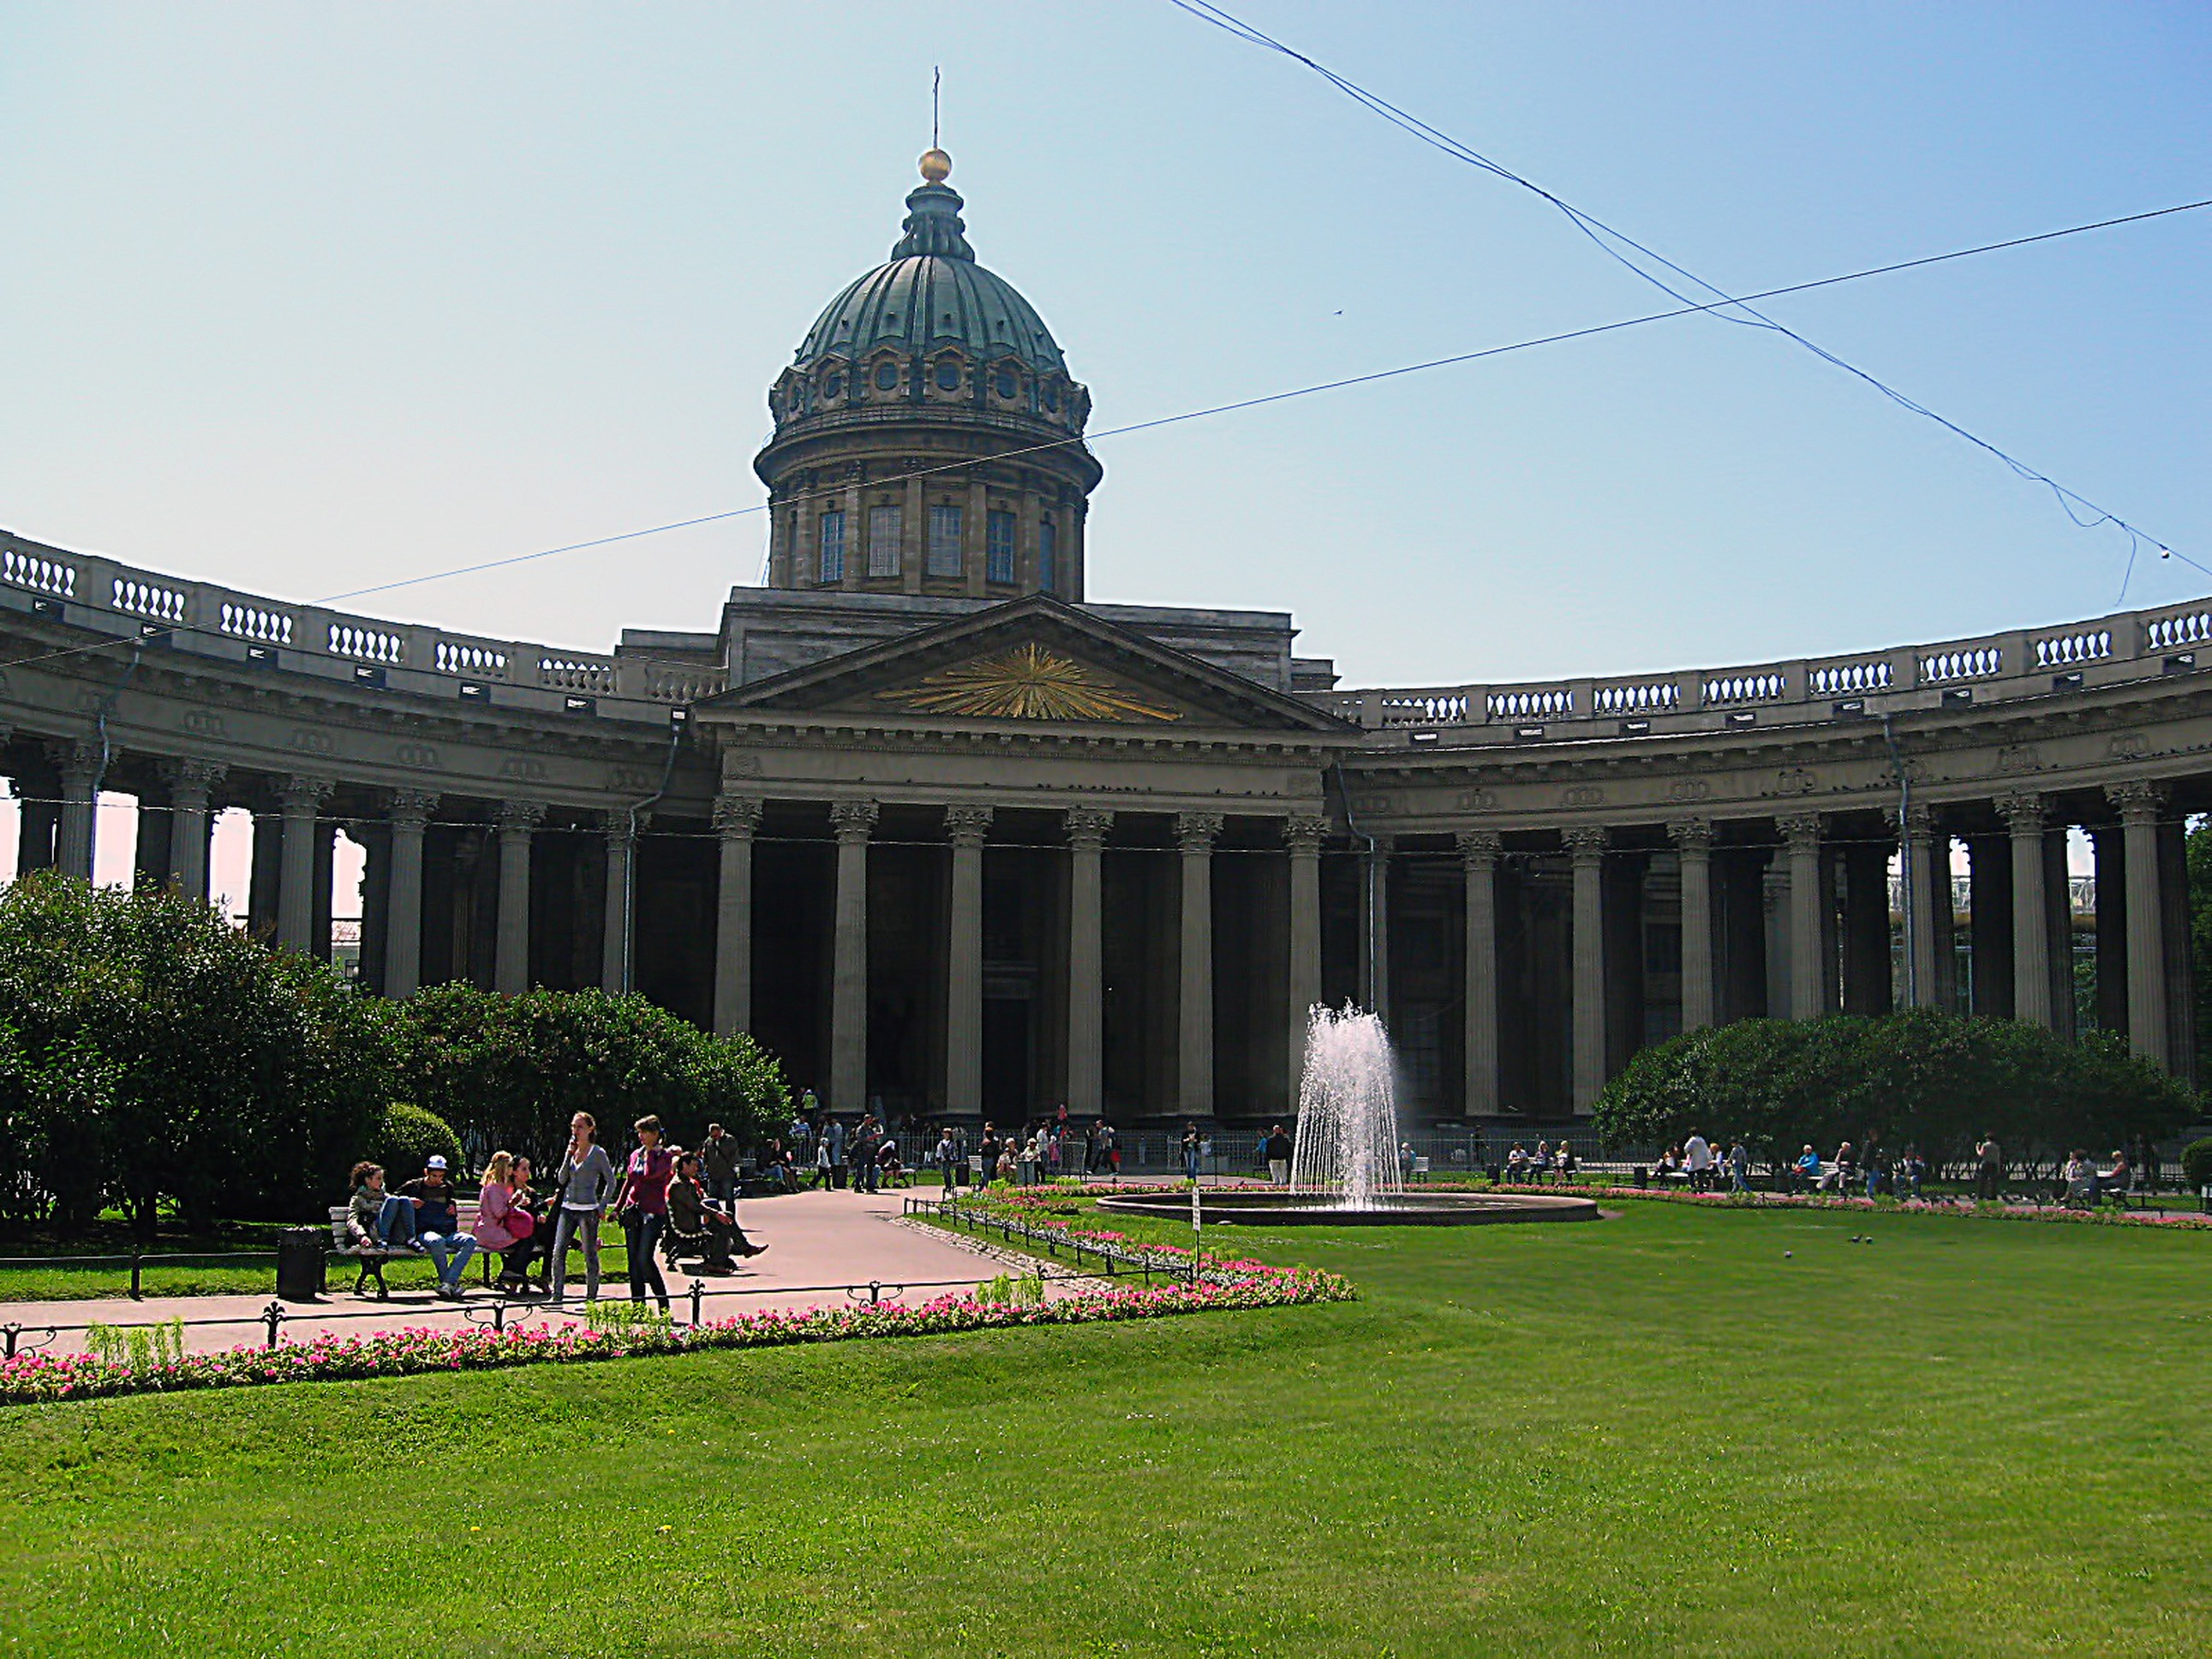
architecture, people, sky, lawn, building, palace, landmark, blue, cathedral, trees, peter, fountain, town square, russia, kazan, mother of god